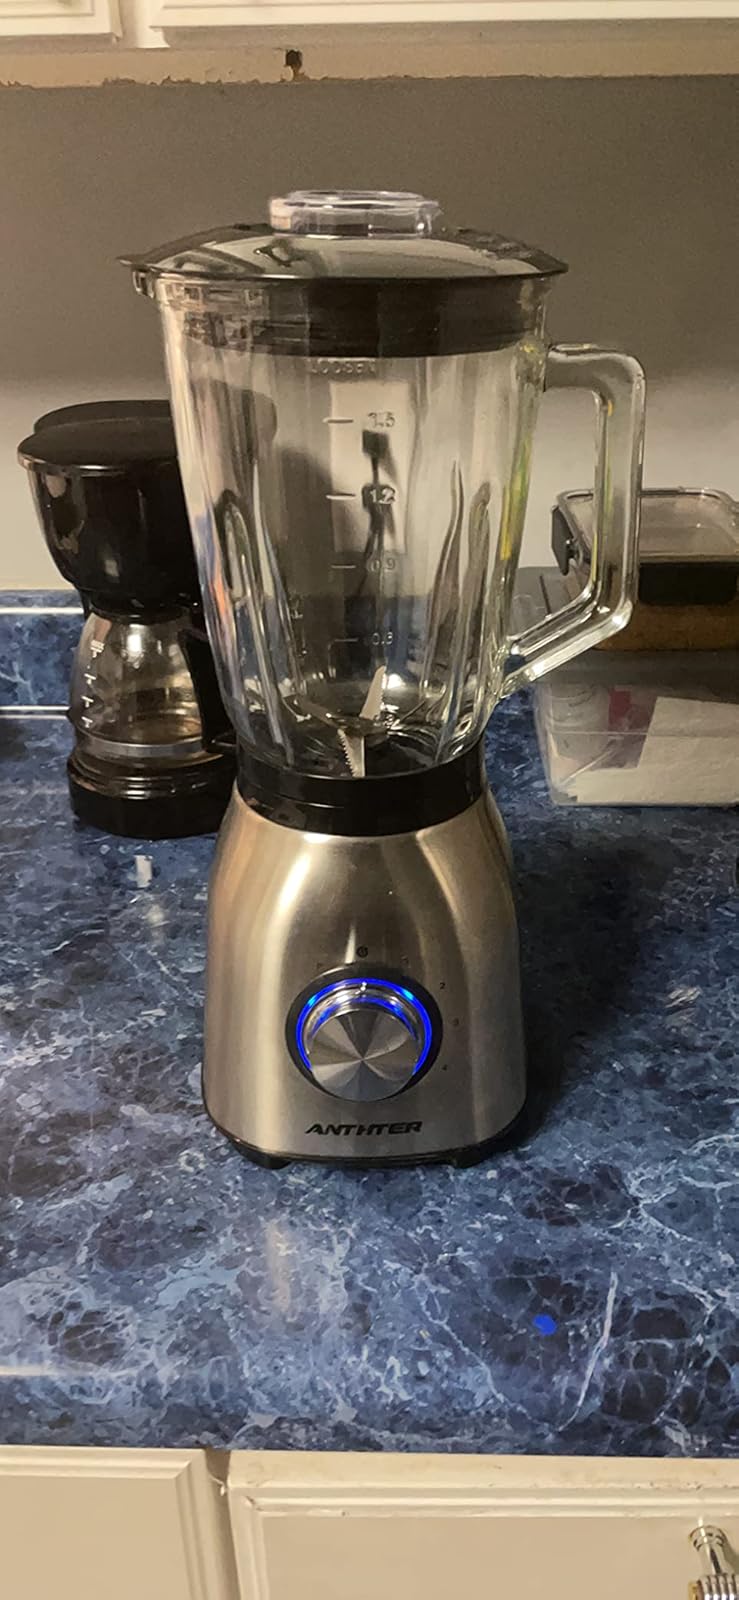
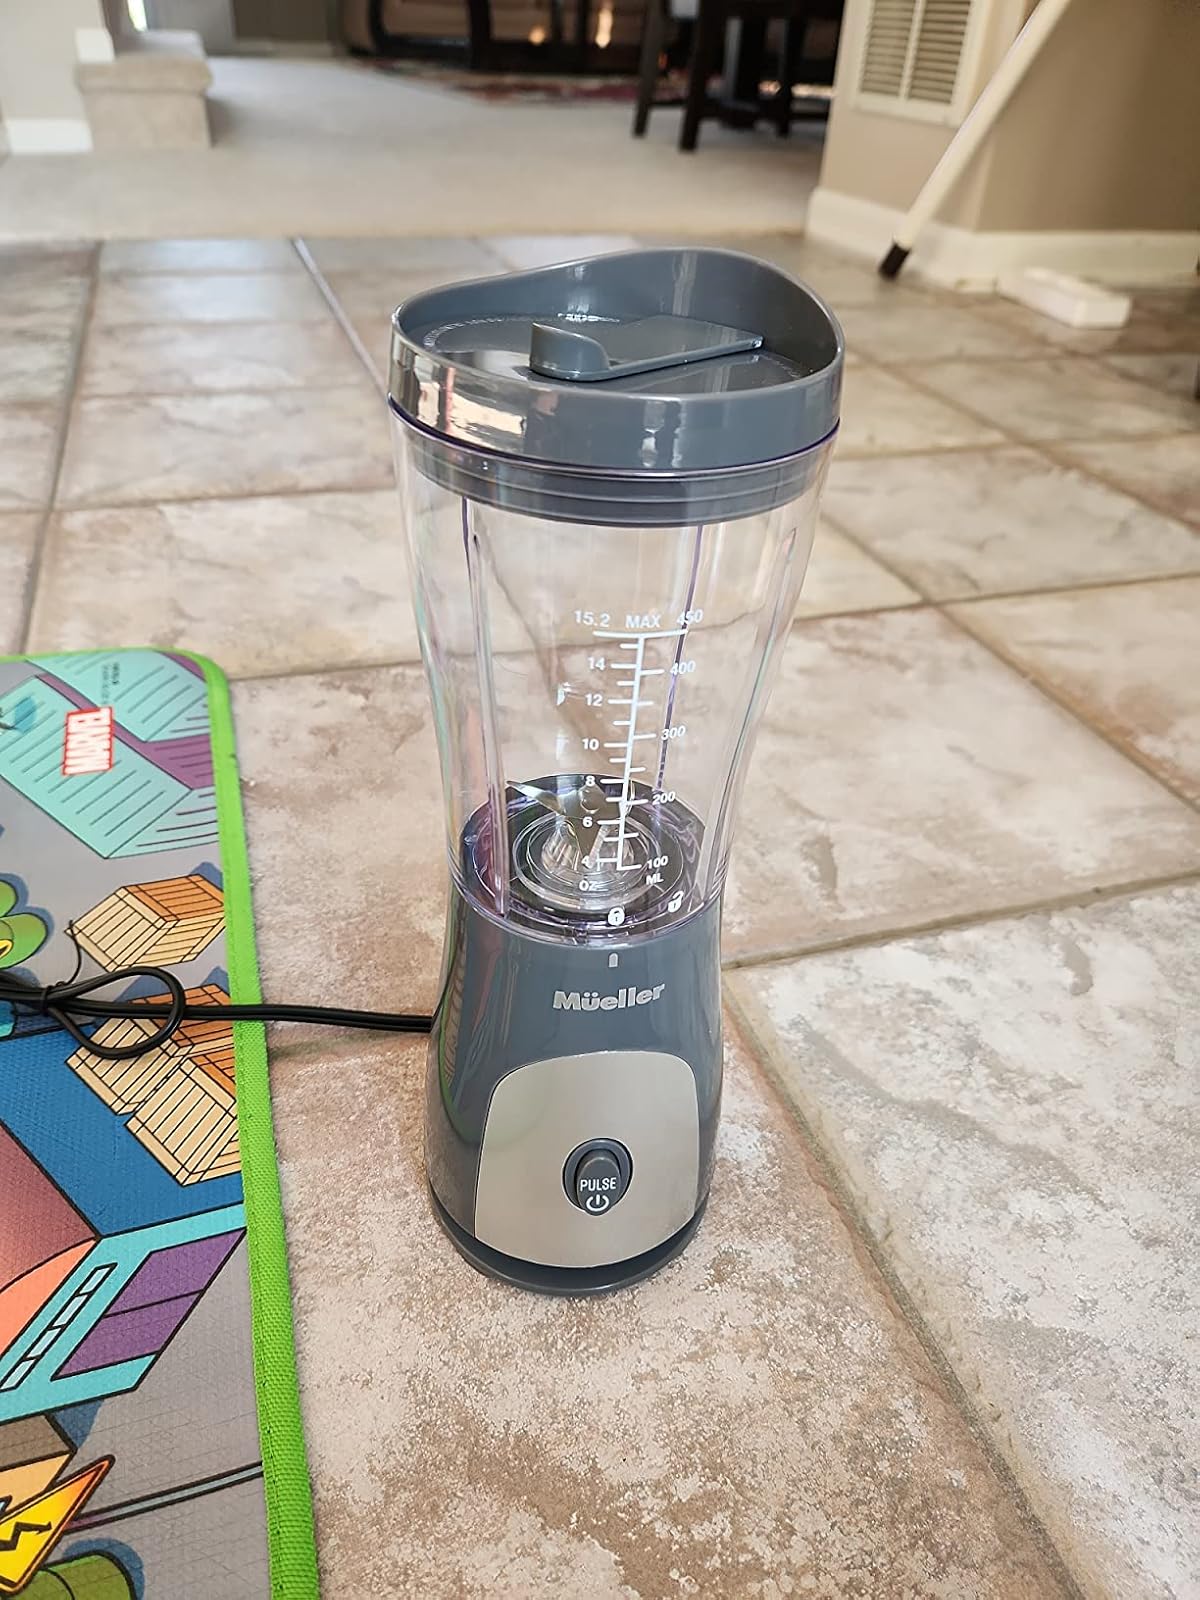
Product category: items_blender
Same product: no